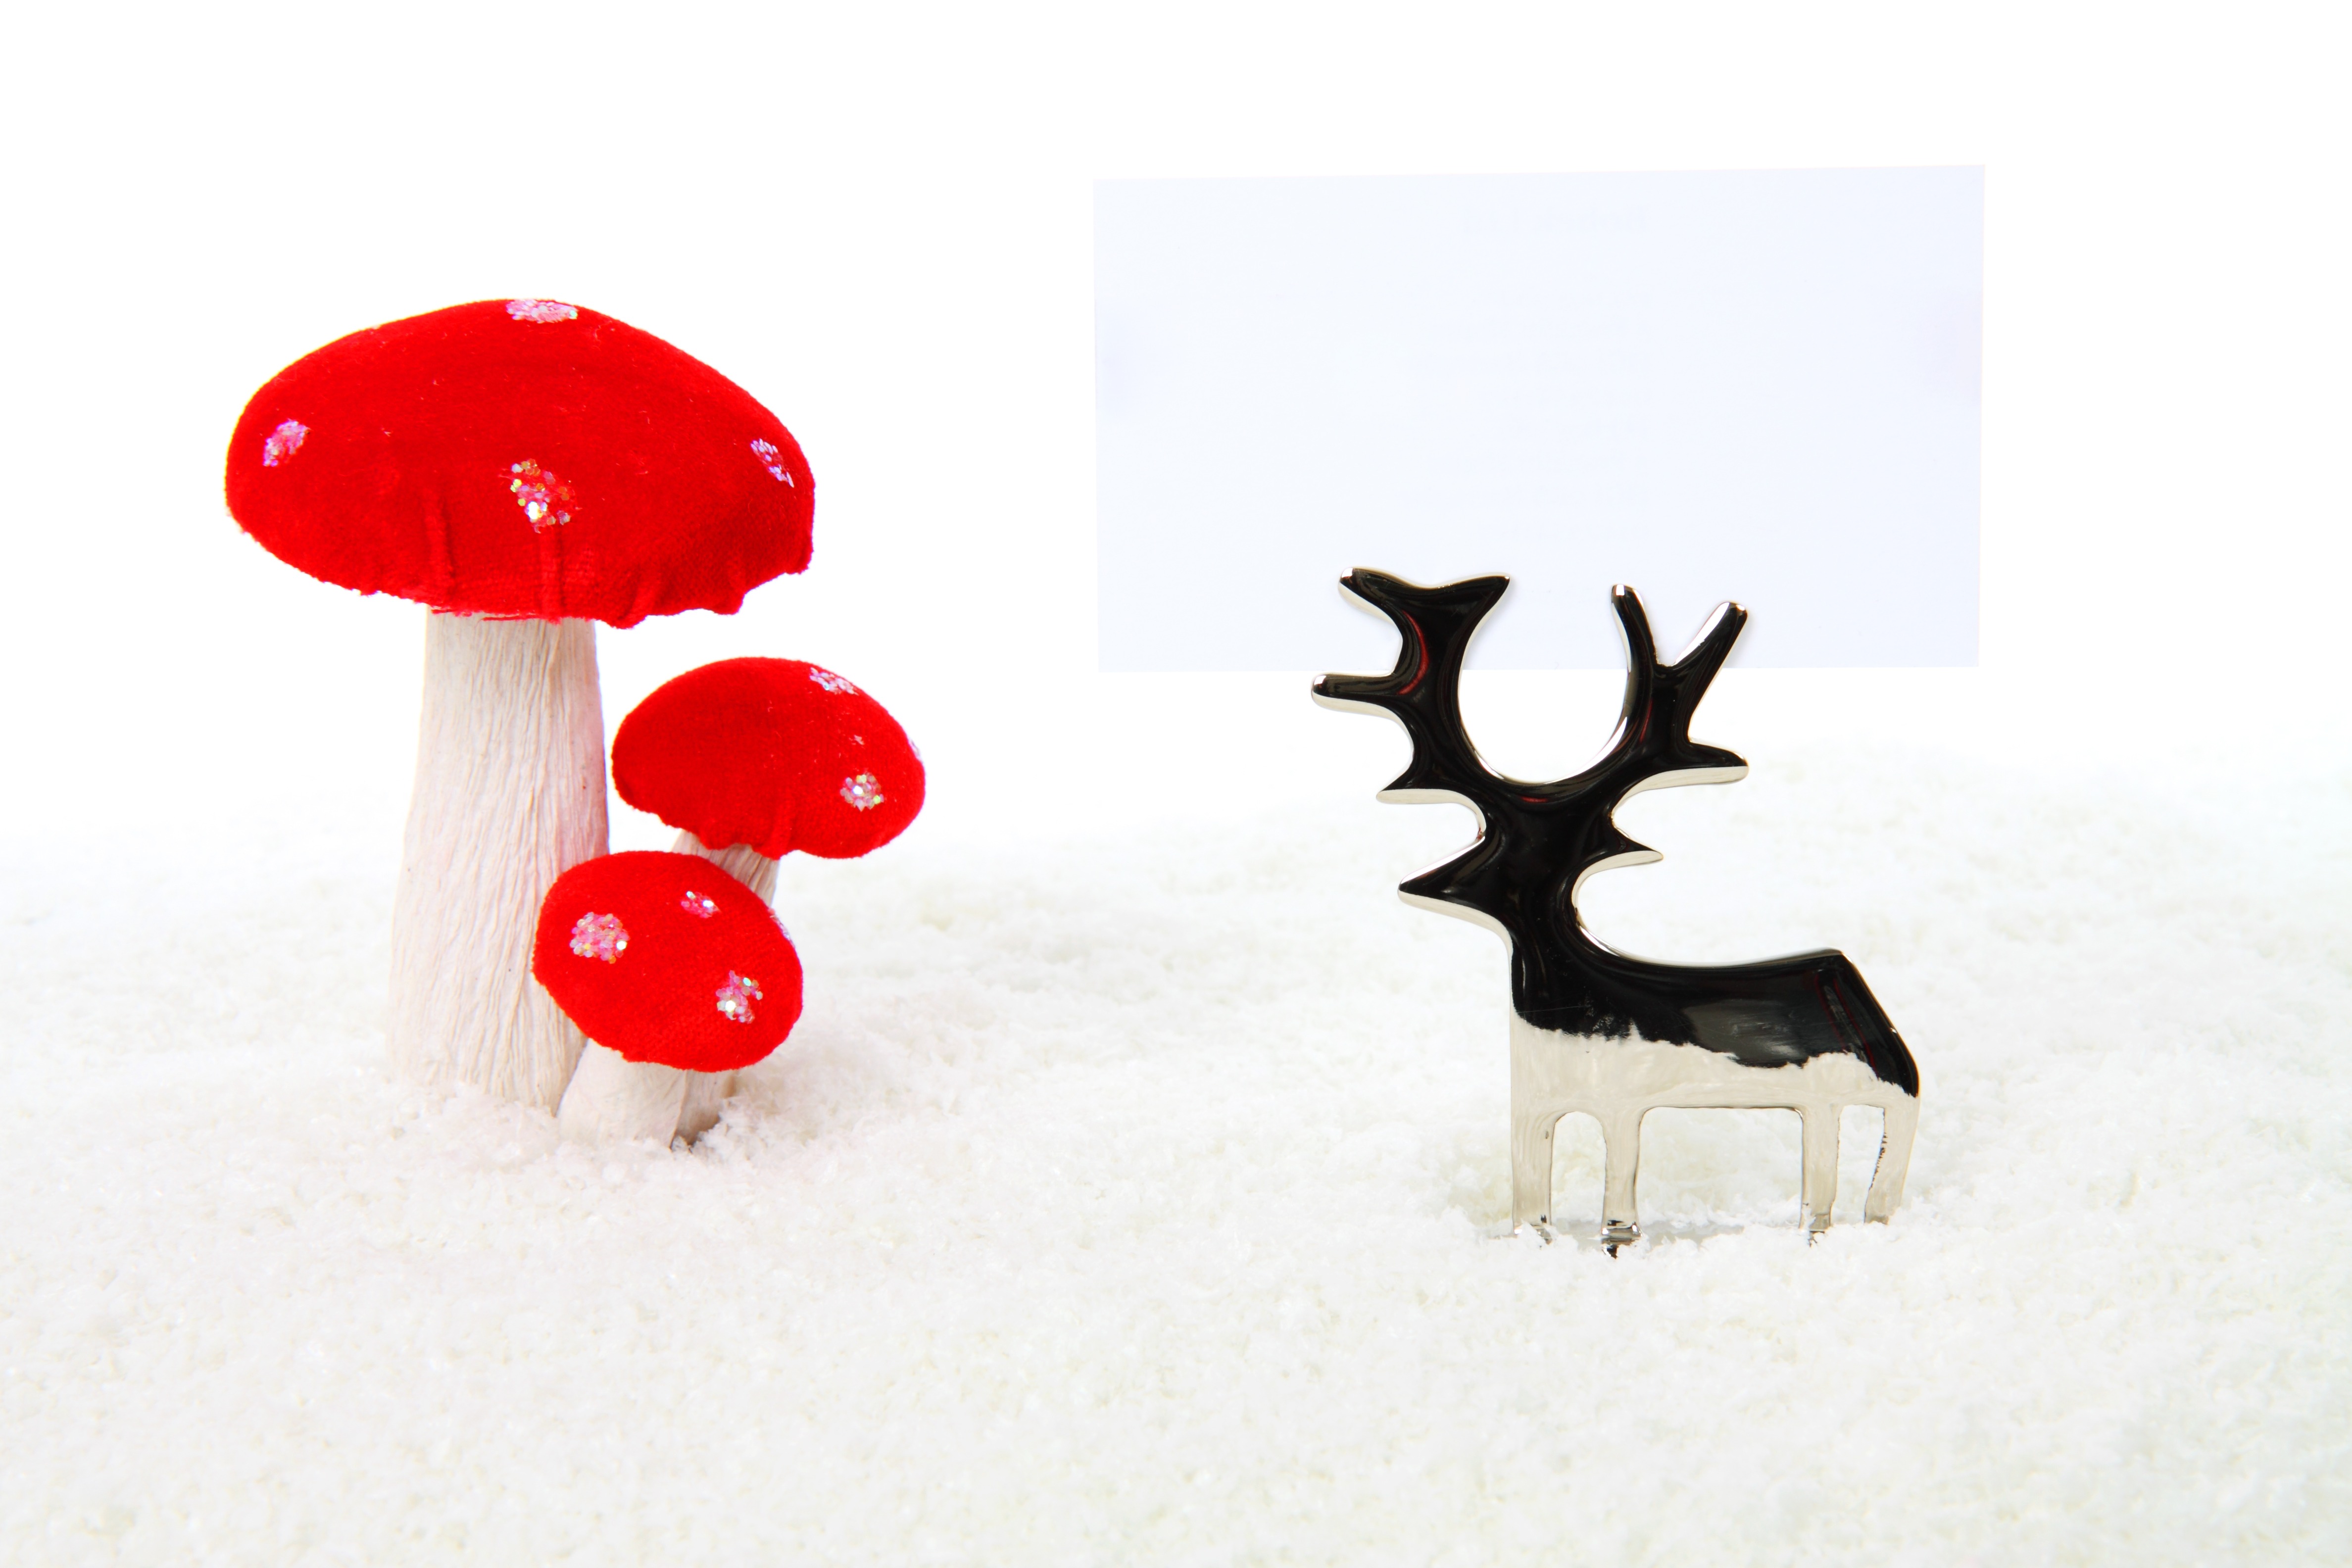
snow, winter, white, isolated, celebration, deer, decoration, red, metal, holiday, mushroom, business, christmas, toy, ornament, card, reindeer, xmas, merry